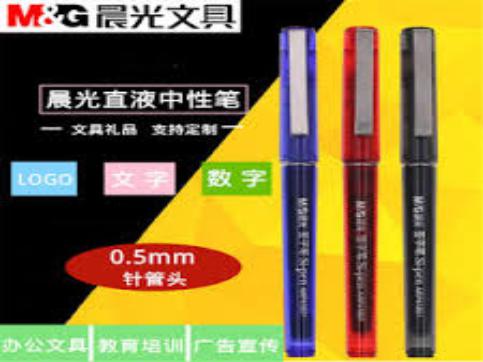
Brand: m&g
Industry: Necessities